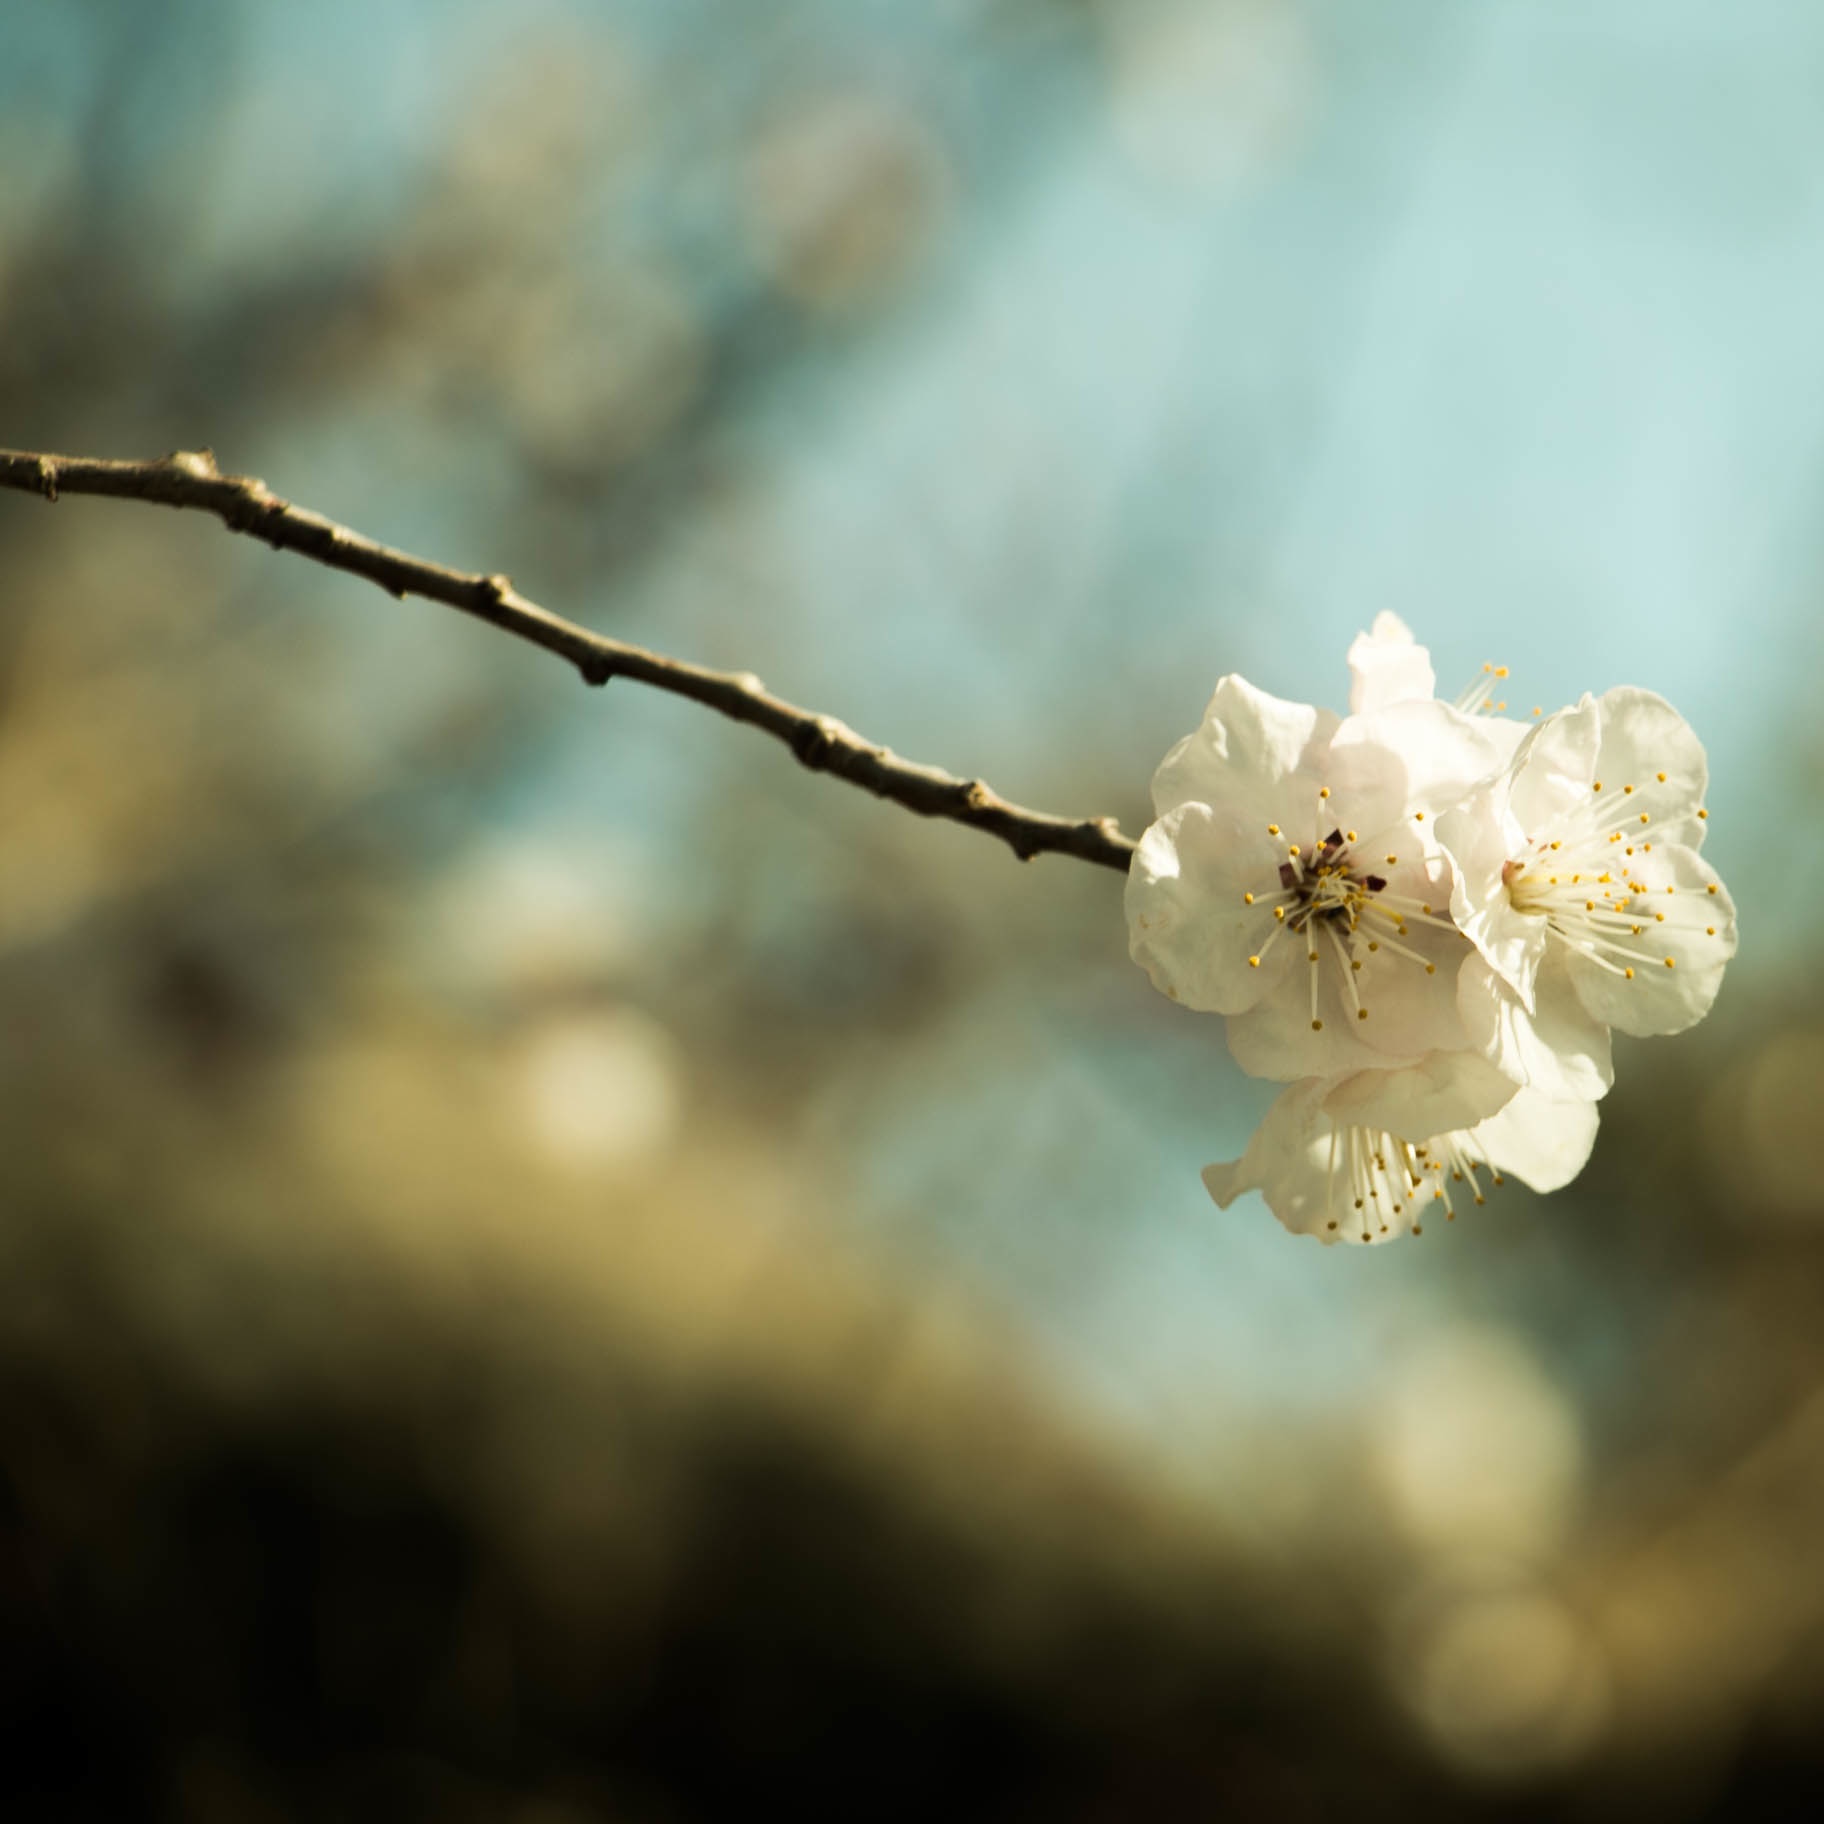
nature, branch, blossom, plant, photography, sunlight, leaf, flower, petal, food, spring, produce, flora, cherry blossom, twig, close up, macro photography, plant stem